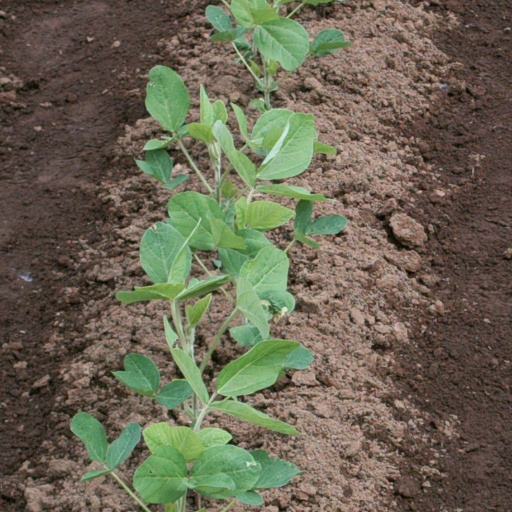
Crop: soybean